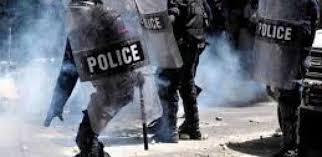
Waaw ñii ay takk-der lañu. Ñoom lan naan pólis. Ñoom ñoo, ñoom ñooy wattu kaaraange biir réew mi. Fu am, fu ay am tamit ñoom ñoo fay dem taxaw si taxawaay bu mat sëkk ba jàmm dellusi. Ñuy ay jàmbaar lool.